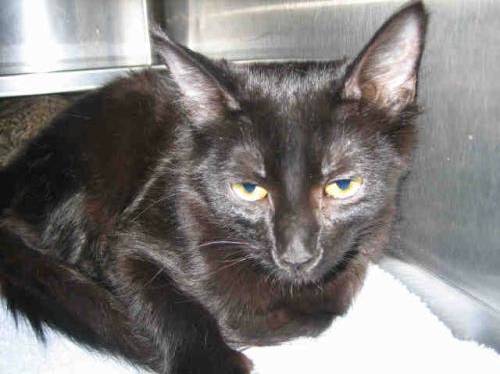
Label: cat